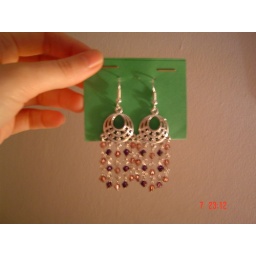
earrings with glass tupis in pink and violet